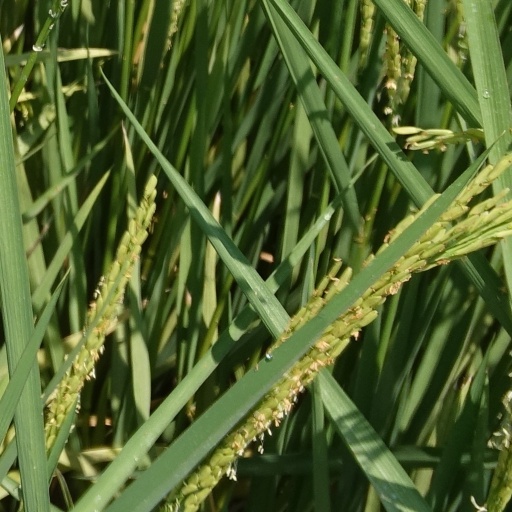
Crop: rice